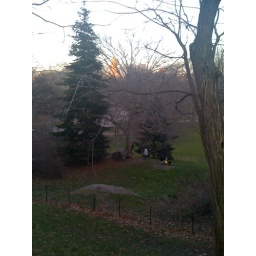
That tree down there has a giant rock in its trunk.